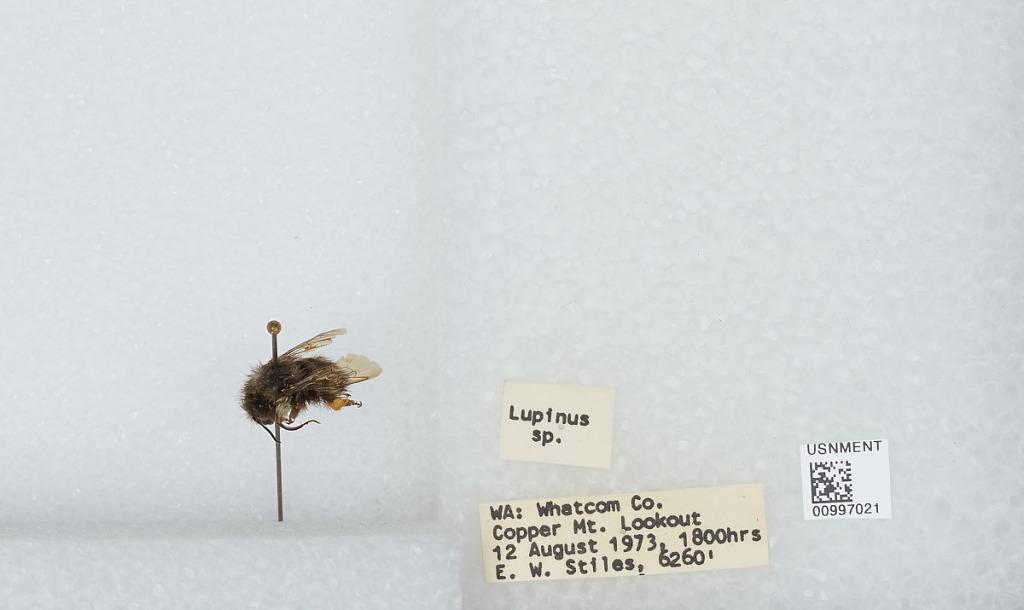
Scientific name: Bombus (Pyrobombus) flavifrons Cresson
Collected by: E. Stiles
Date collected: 1973-8-12
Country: United States
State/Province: Washington
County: Whatcom
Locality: Copper Mountain Lookout
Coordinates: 48.9083, -121.463